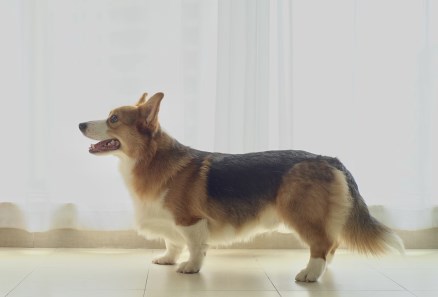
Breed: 2909-n000116-Cardigan